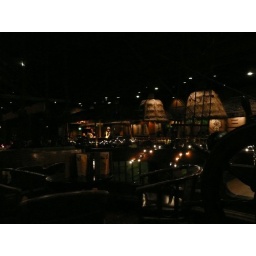
Tonga Room band on the boat on the lake in the restaurant